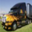
Label: truck